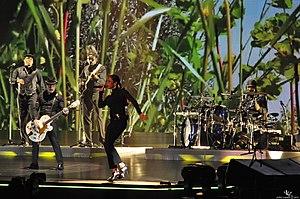
Le Grammy Award du meilleur nouvel artiste est un prix décerné depuis 1959 par la National Academy of Recording Arts and Sciences. Ce prix fait partie des quatre récompenses de la cérémonie des Grammy Awards à ne pas être restreintes à un genre musical donné, avec l'album de l'année, la chanson de l'année et l'enregistrement de l'année.
Paradise est une chanson d'amour, single-tube synthpop-sophisti-pop-smooth jazz-calypso de 1988, écrit, composé, et interprété par le groupe britannique Sade. Extrait de leur troisième album studio Stronger Than Pride de 1988, chez Epic Records, il est un des titres emblématiques et un des plus importants succès international du groupe des années 1980 et années 1990.
The Sweetest Taboo est une chanson d'amour single-tube synthpop-sophisti-pop-smooth jazz-quiet storm-calypso, de l’auteur-compositeur-interprète britannique Sade Adu, et de son groupe Sade, extrait de leur 2ᵉ album studio Promise chez Epic Records de 1985 un de leurs plus importants succès international.